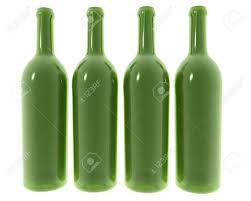
Waste category: glass